List of mountain ranges

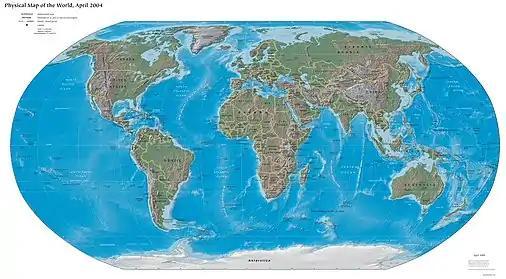
Physiographic world map with mountain ranges and highland areas in brown, pink, and gray

This is a list of mountain ranges on Earth and a few other astronomical bodies. First, the highest and longest mountain ranges on Earth are listed, followed by more comprehensive alphabetical lists organized by continent. Ranges in the oceans and on other celestial bodies are listed afterwards.